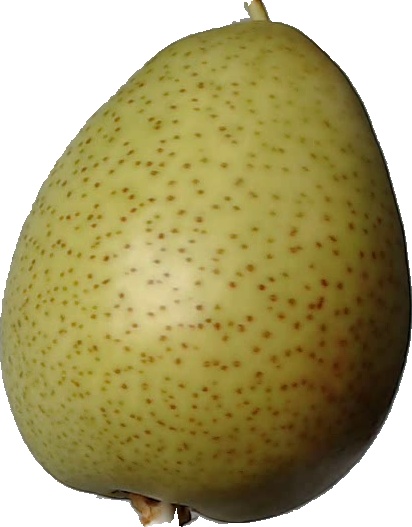
Label: pear_1